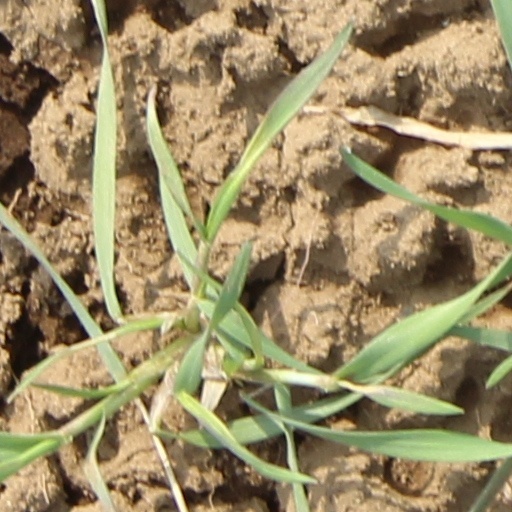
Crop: wheat